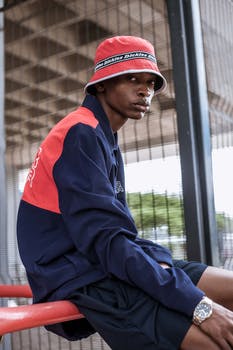
Label: No Watermark